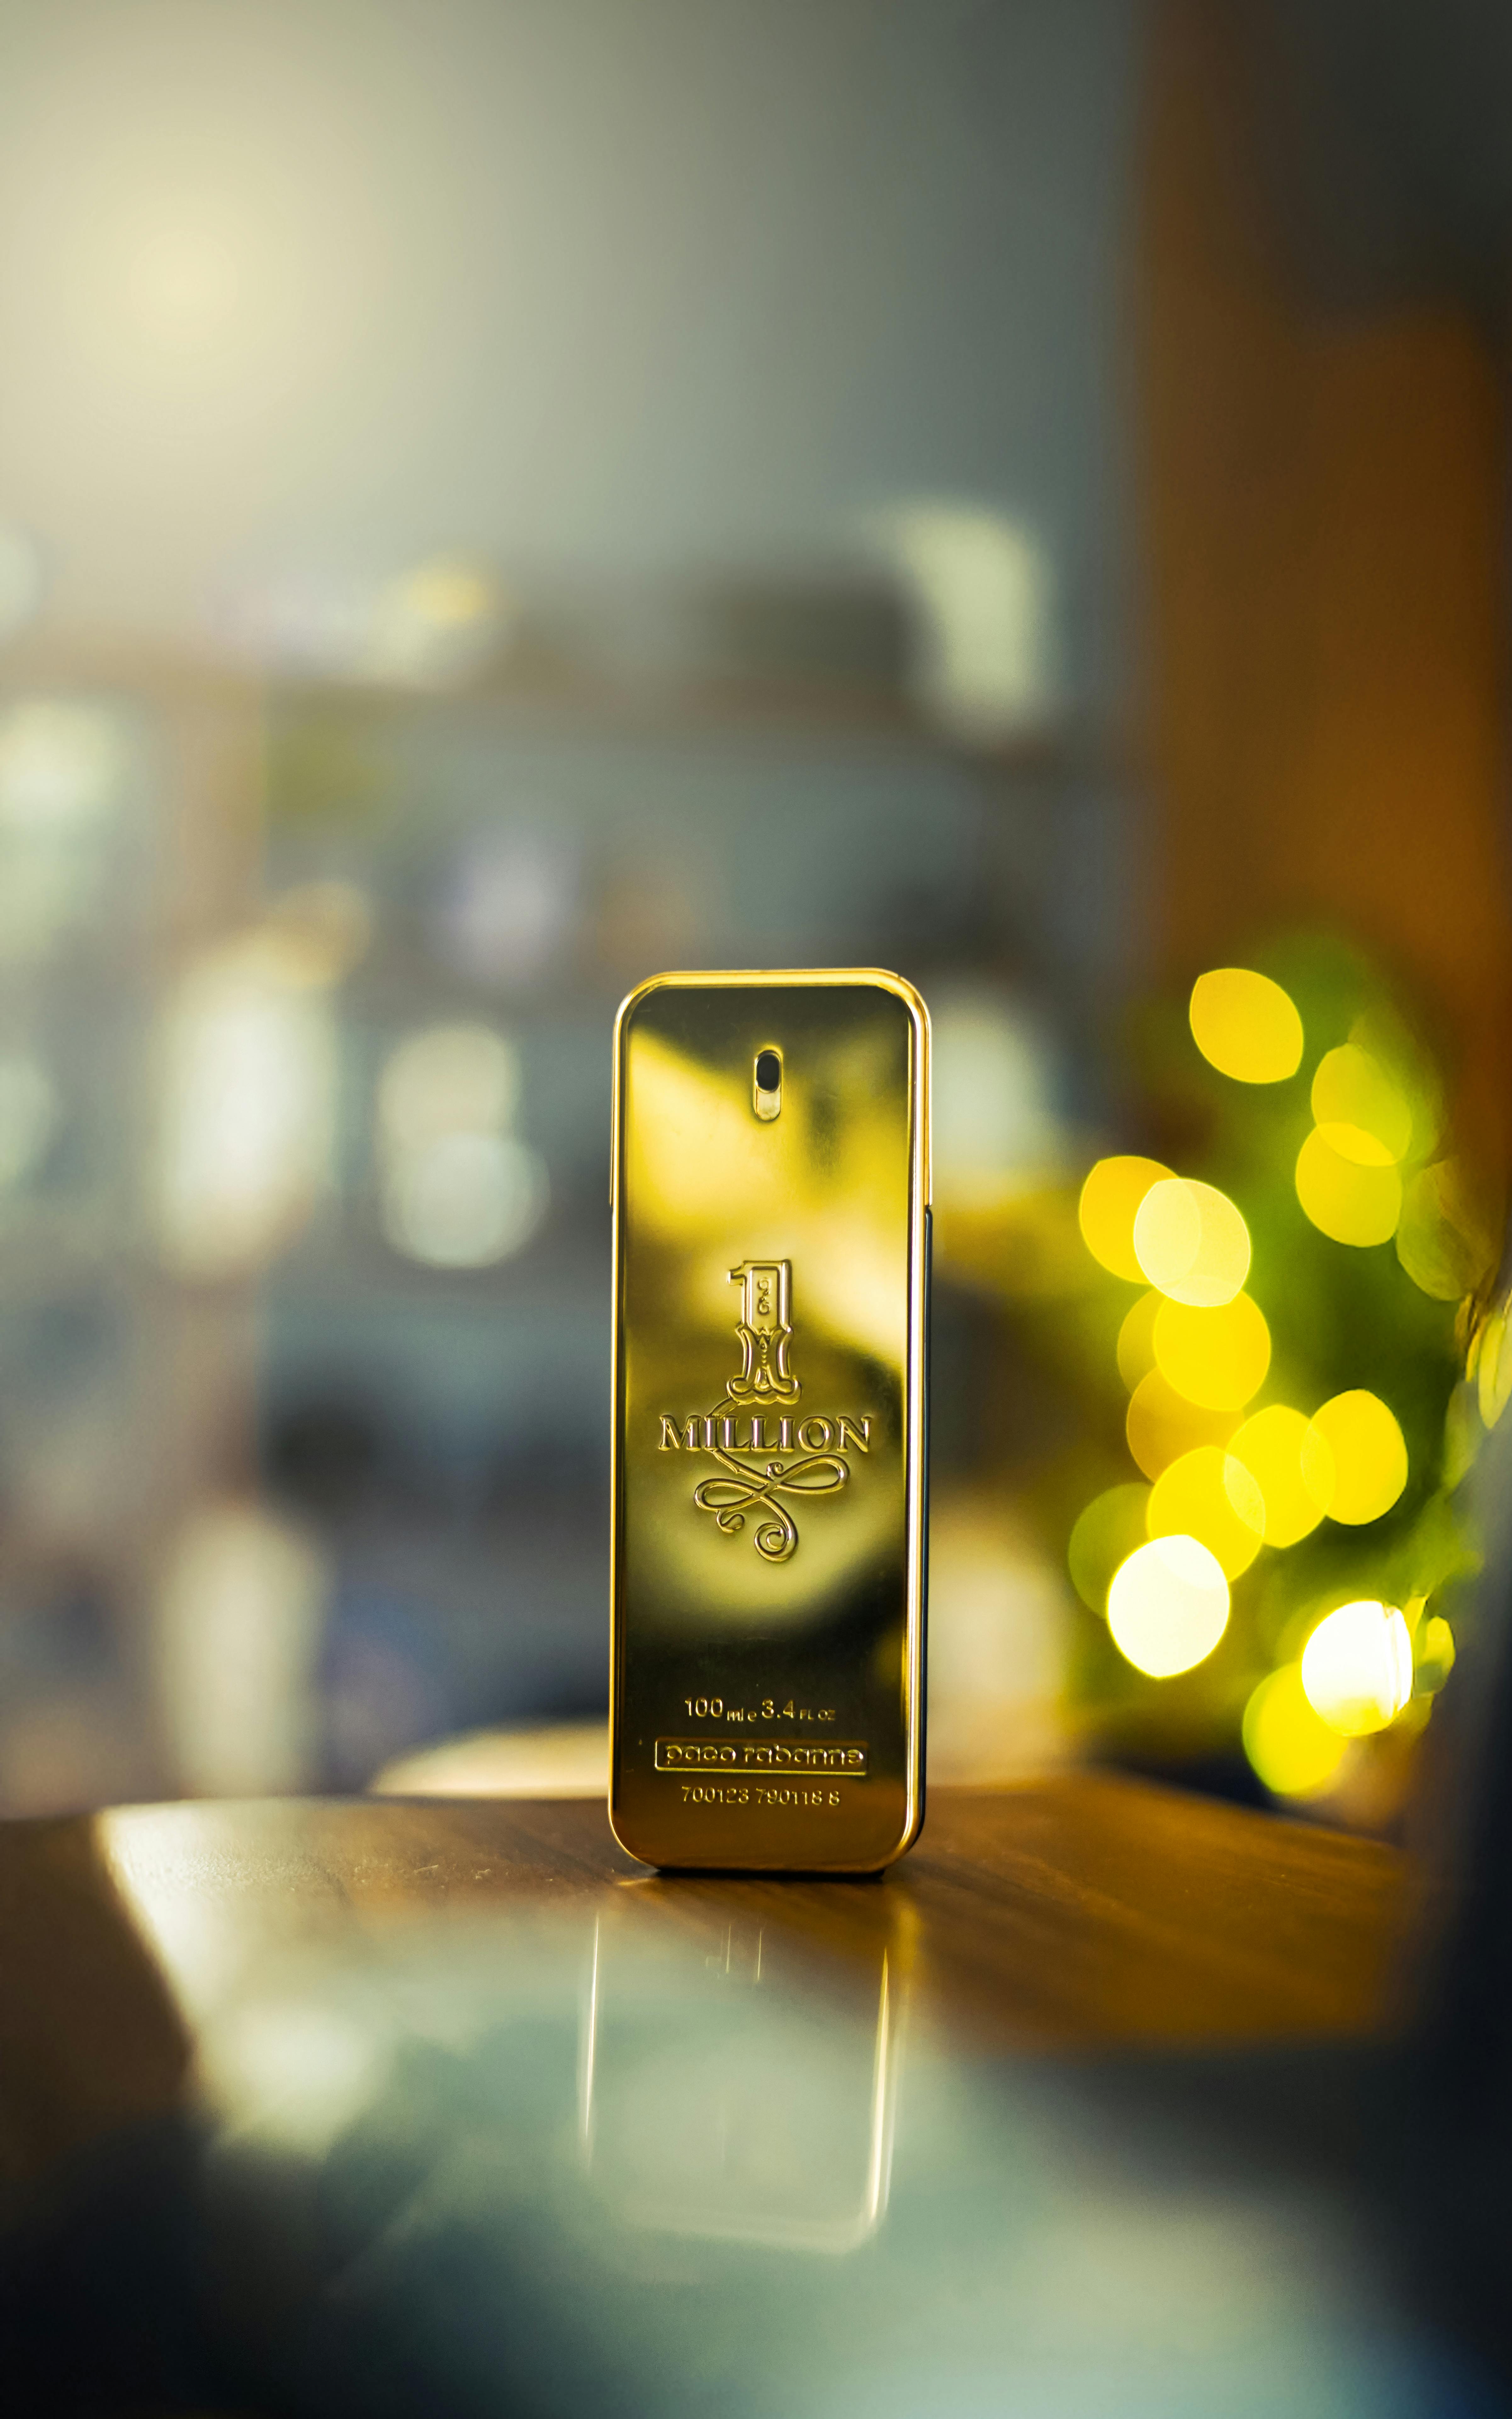
natural, brass, night